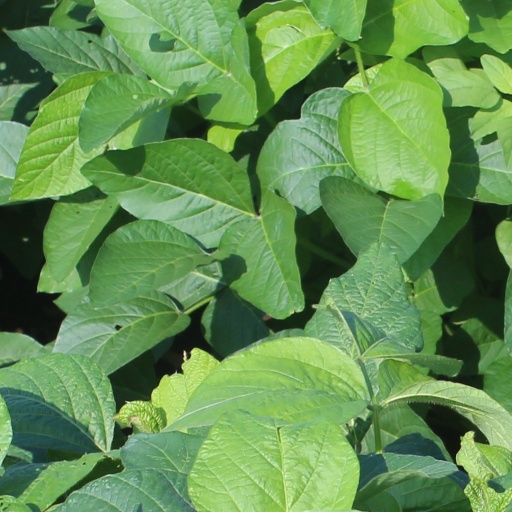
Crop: soybean